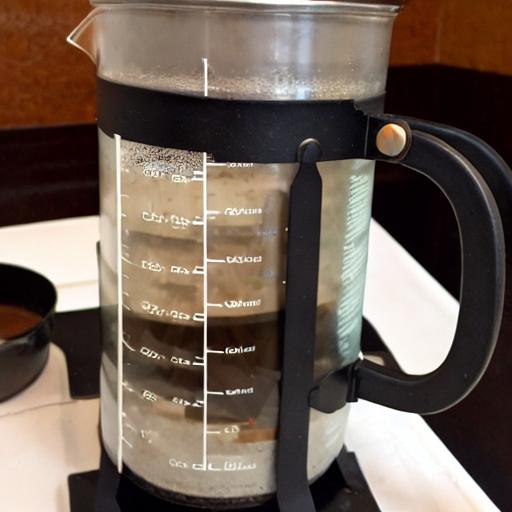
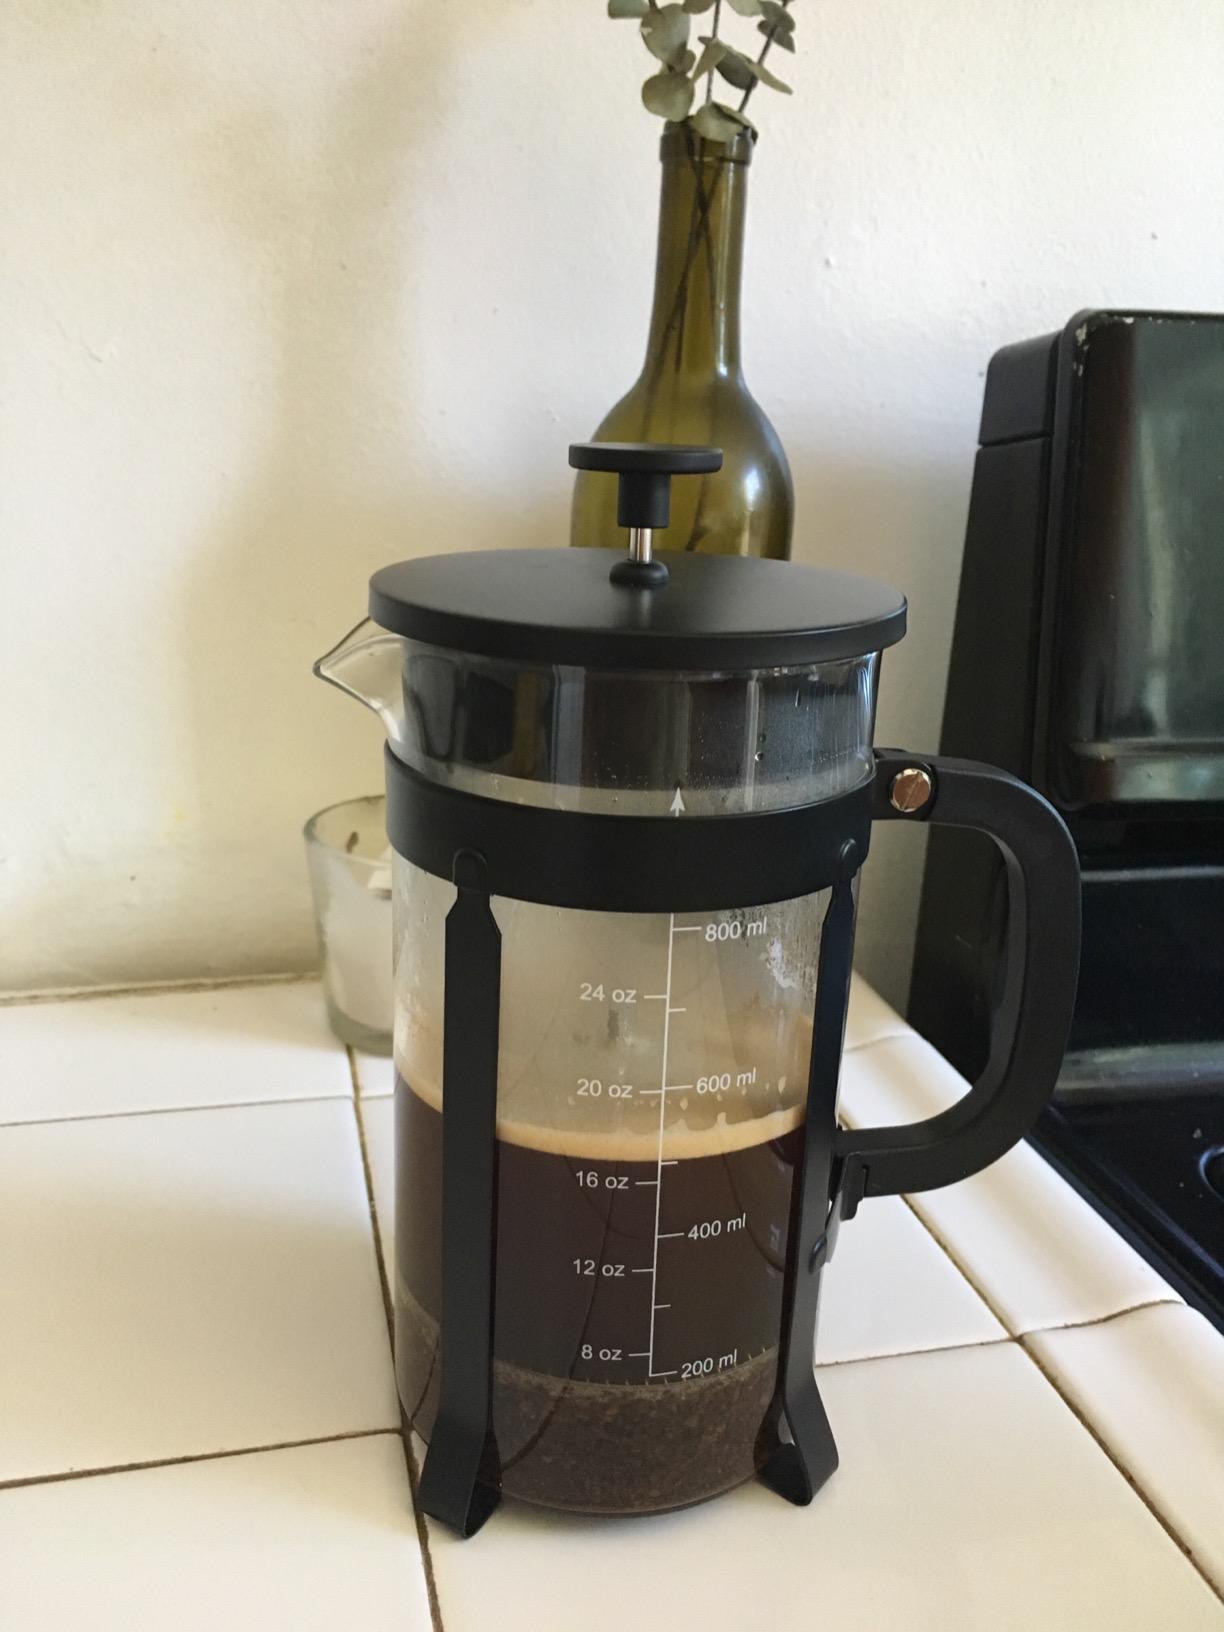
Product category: items_tea
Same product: no